Duct tape

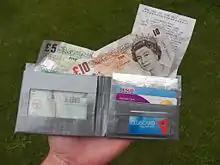
A wallet constructed mainly from duct tape

Duct tape's widespread popularity and multitude of uses has earned it a strong place in popular culture, and has inspired a vast number of creative and imaginative applications.